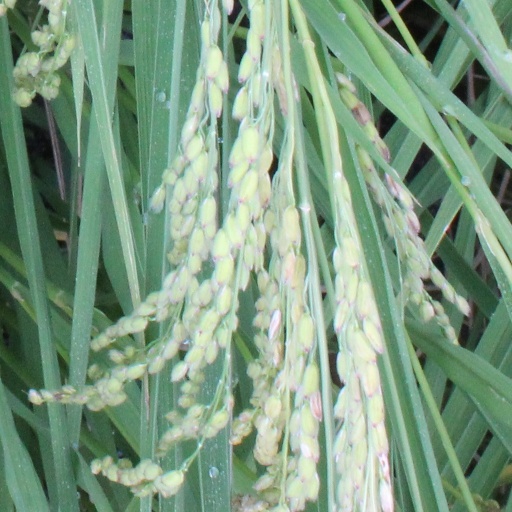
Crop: rice